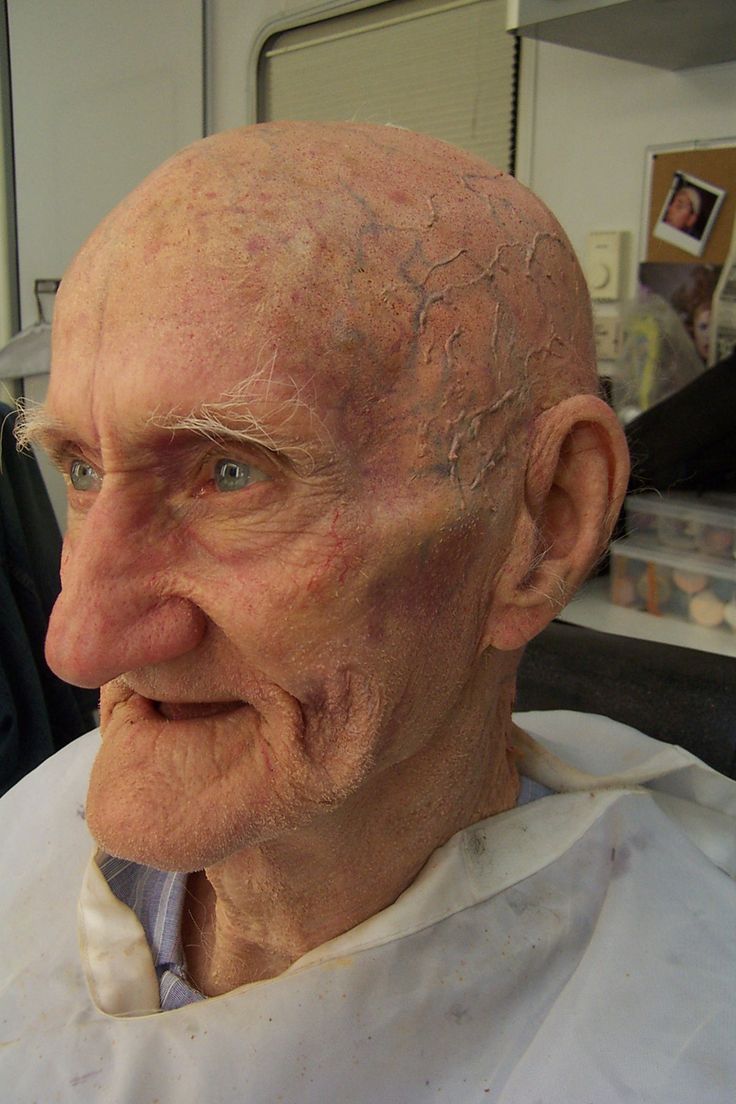
Portrait style: Real Portrait